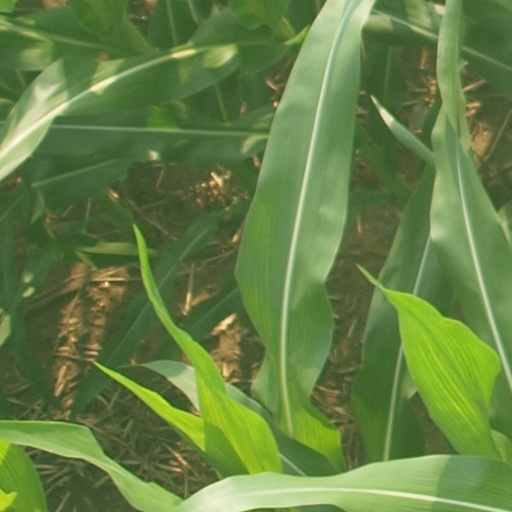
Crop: maize; corn